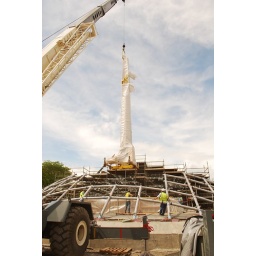
ASRS crane is lowered toward hole in Mansueto ground floor